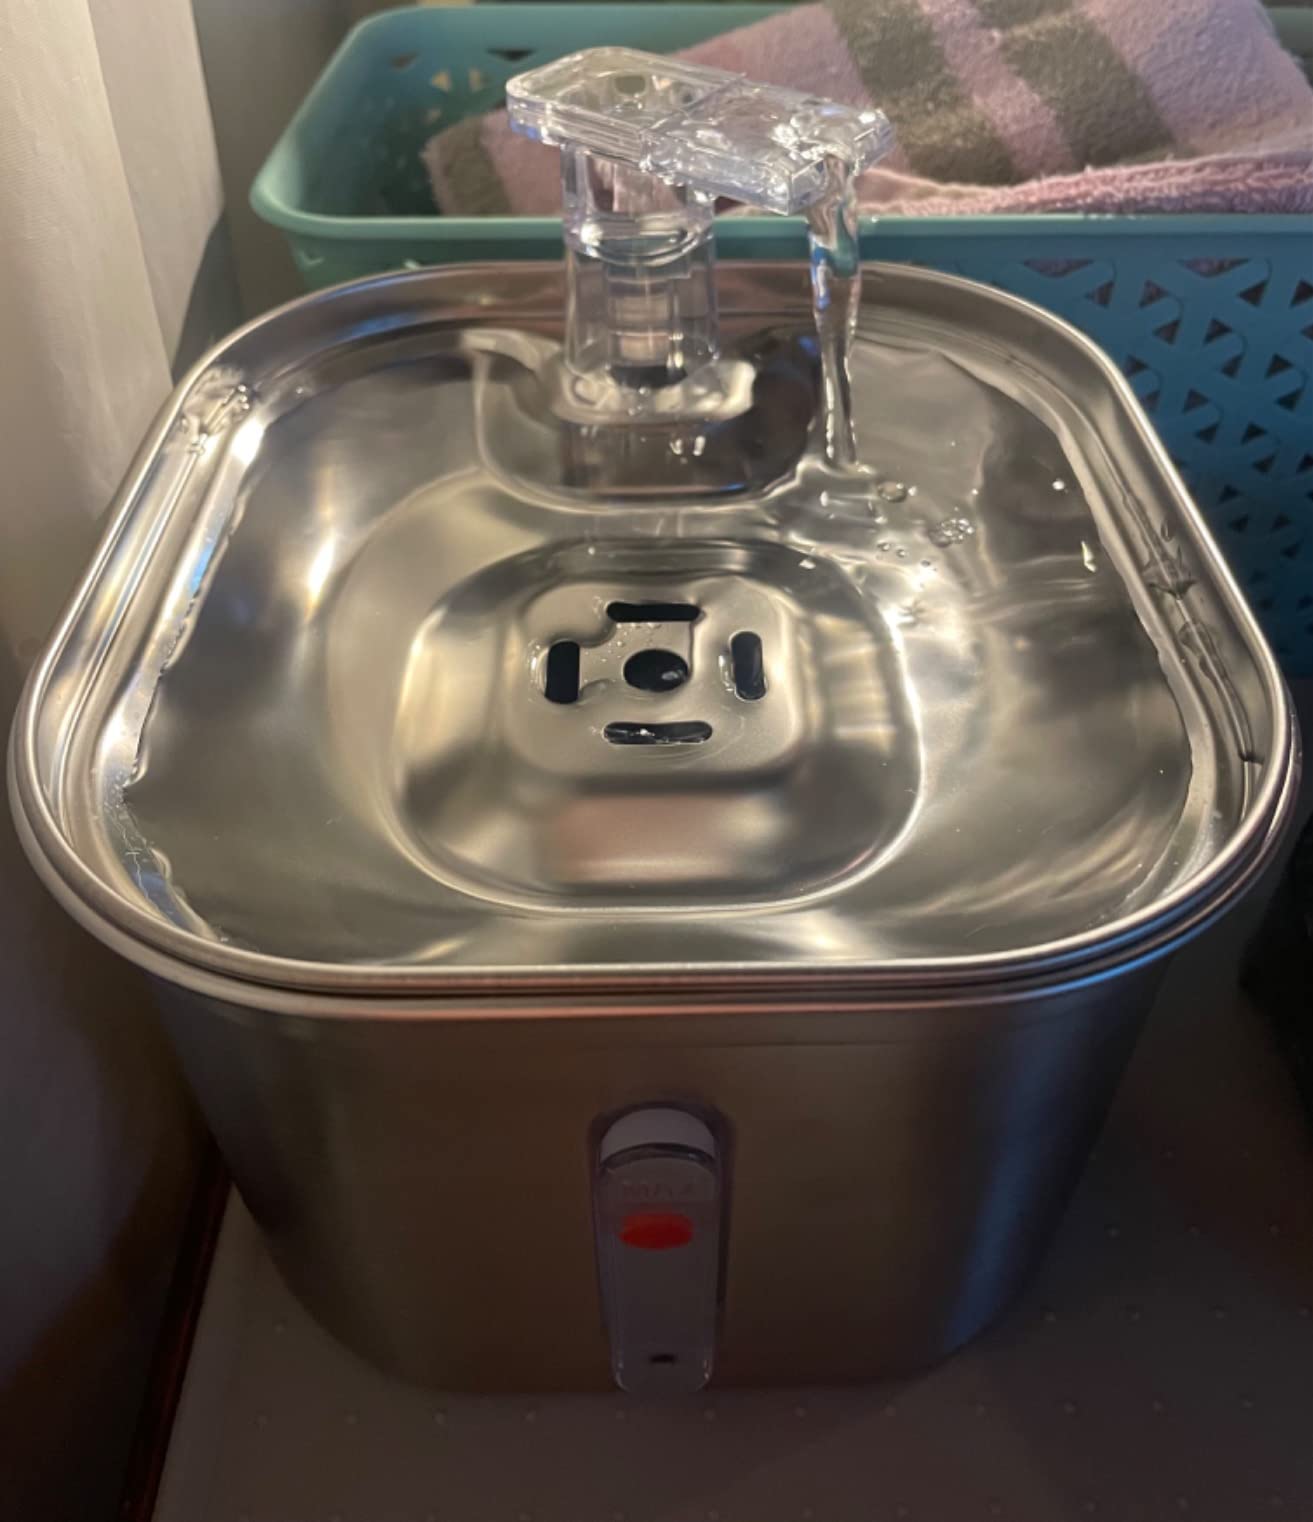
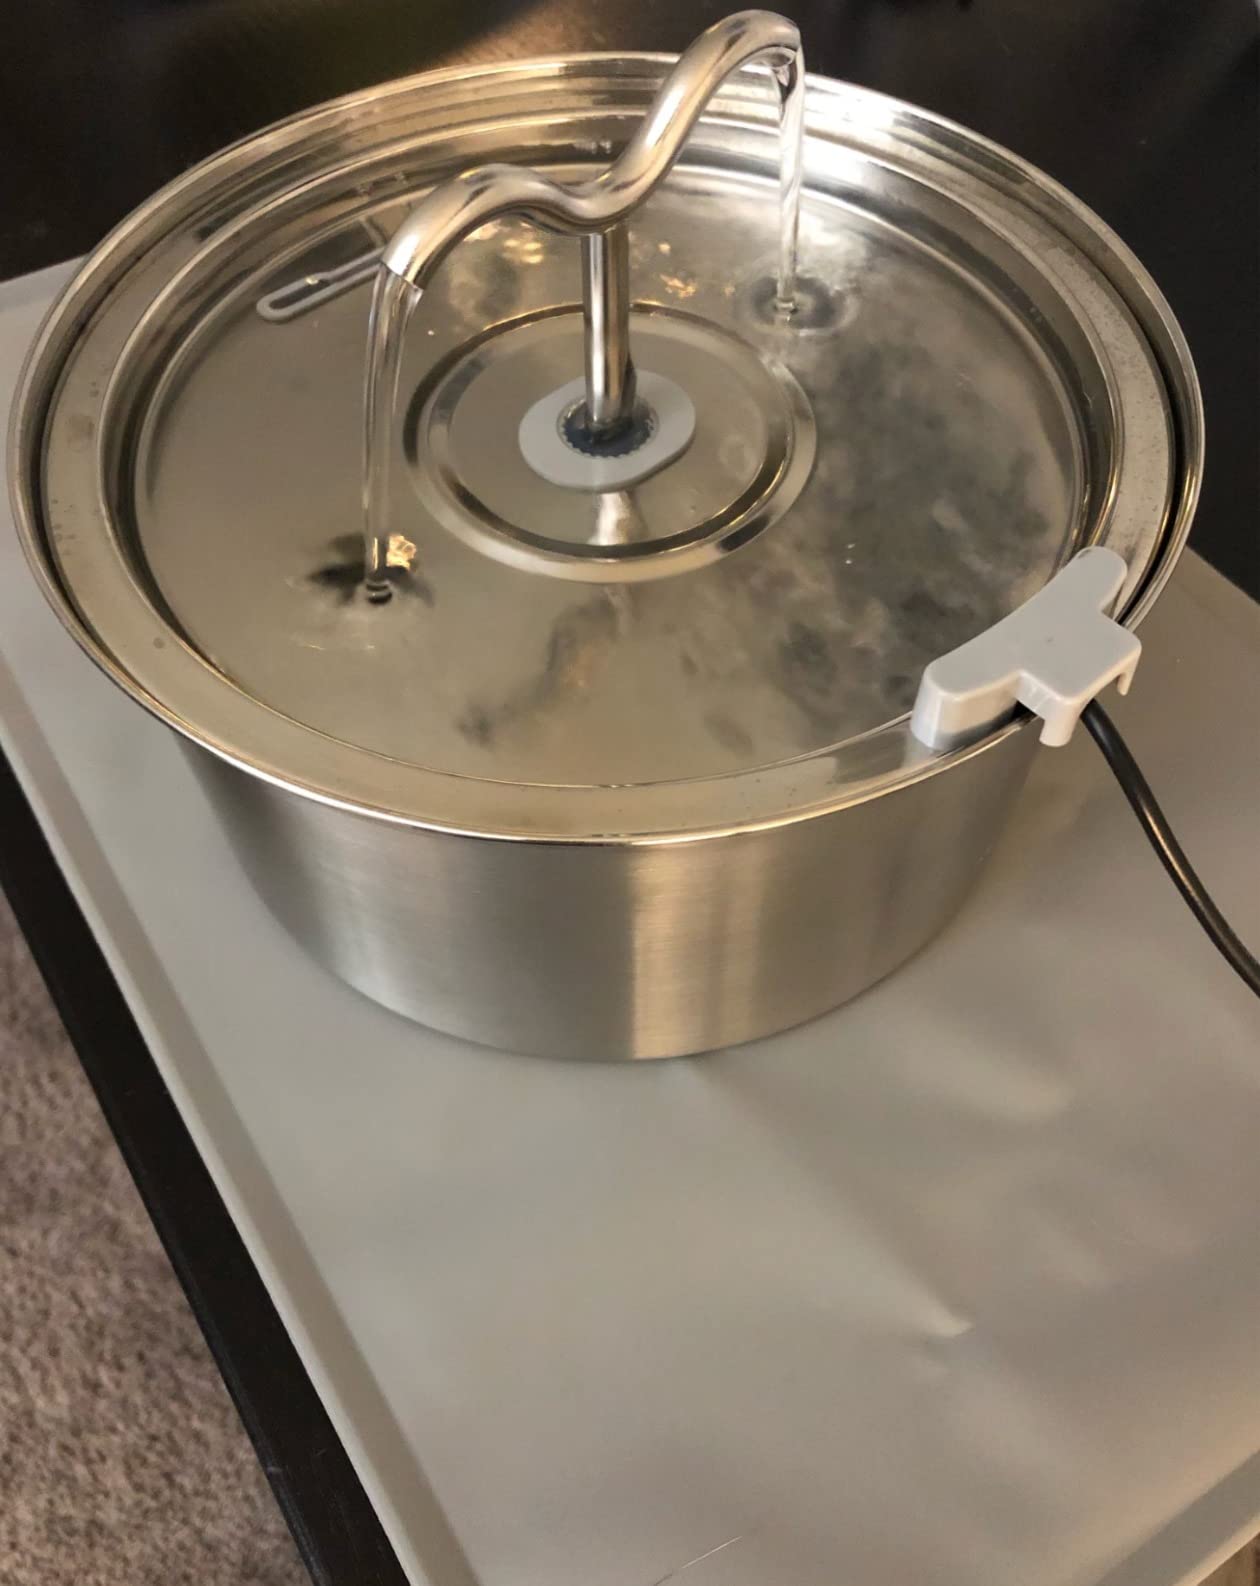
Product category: items_bowl
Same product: no